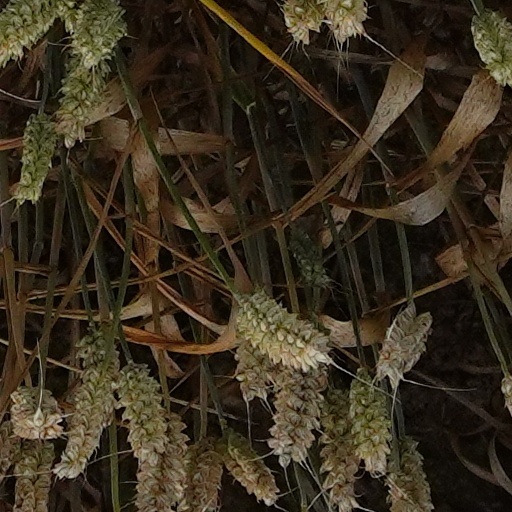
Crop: wheat